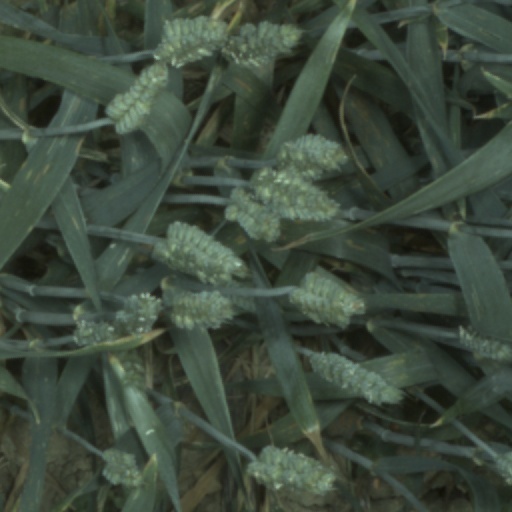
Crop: wheat